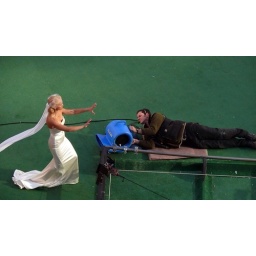
Fantastic Four movie shoot in Vancouver taken from my office window